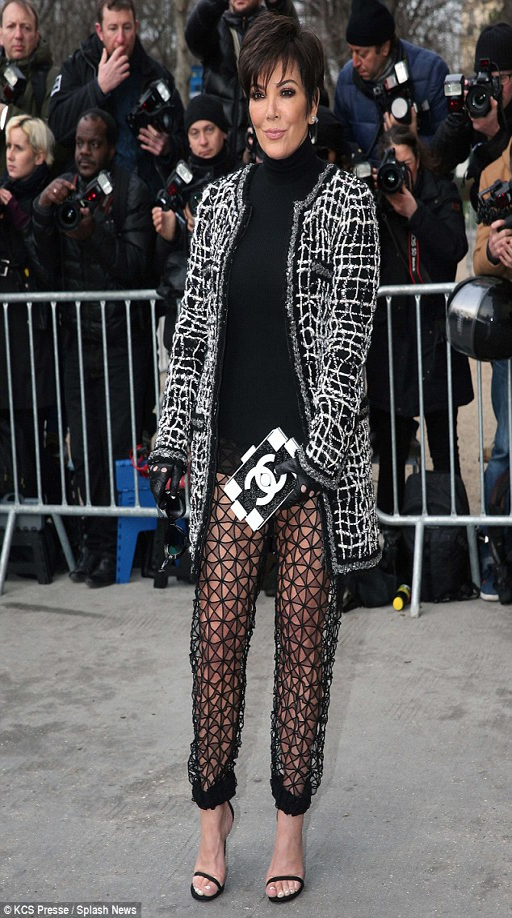
that 's way to steal the limelight !